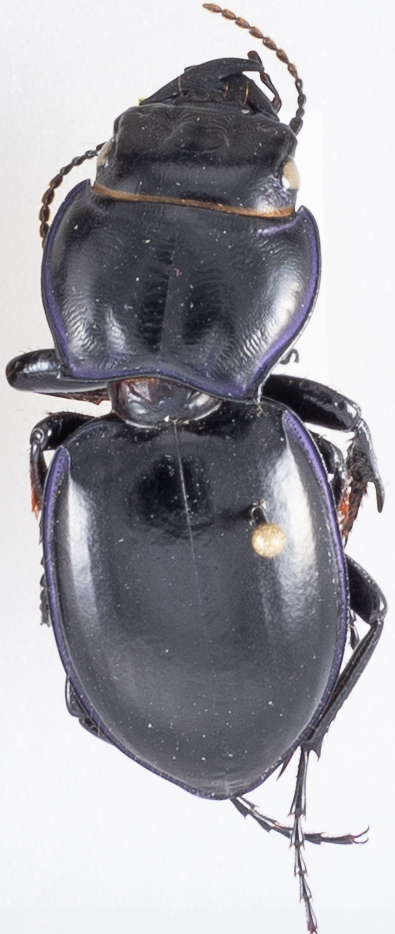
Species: Pasimachus californicus
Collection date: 2019-07-31
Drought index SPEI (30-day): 0.246
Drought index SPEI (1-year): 1.69
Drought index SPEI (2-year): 0.786